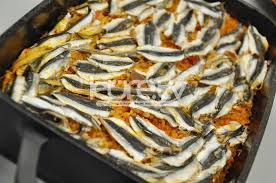
Yemek: hamsi